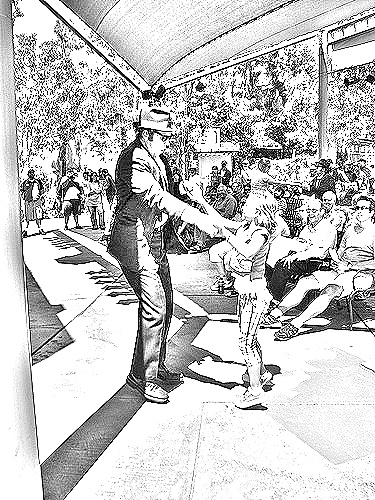
Portrait style: Sketch Portrait